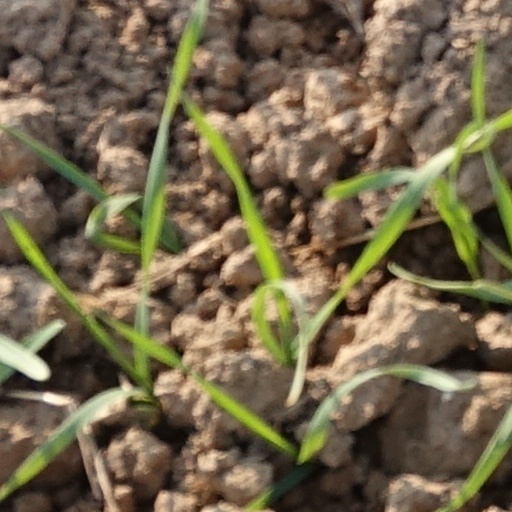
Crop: wheat